Pleasley

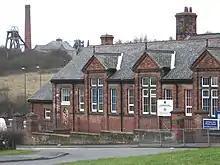
Anthony Bek Primary School

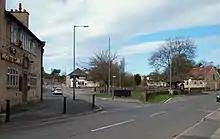
Meden Square in Pleasley village

The area of Pleasley itself consists of four distinct areas: Pleasley Village, Upper Pleasley, Pleasley Hill with the Radmanthwaite Estate and Pleasley Vale.